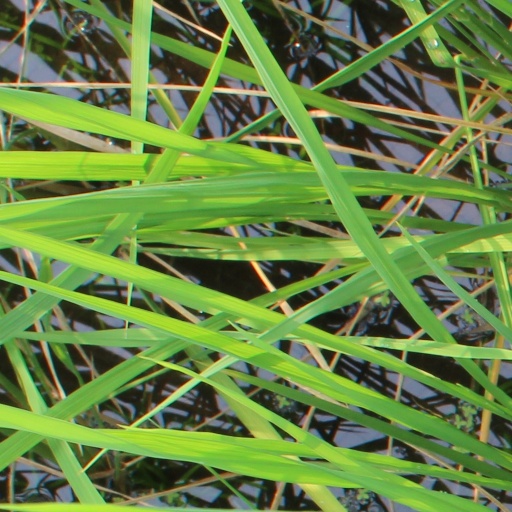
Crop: rice